Gas

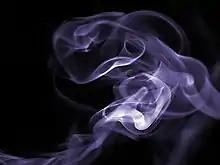
Suspended particulates indicate the movement of the surrounding gas.

Gas is a state of matter with neither fixed volume nor fixed shape. It is a compressible form of fluid. A "pure" gas consists of individual atoms (e.g. a noble gas like neon), or molecules (e.g. oxygen (O) or carbon dioxide). Pure gases can also be mixed together such as in the air. What distinguishes gases from liquids and solids is the vast separation of the individual gas particles. This separation can make some gases invisible to the human observer.